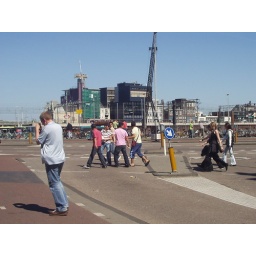
This boy in grey shirt was crying his heart out.... I wonder what happened.....